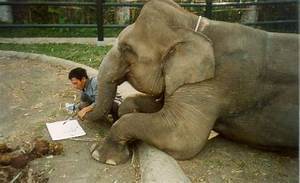
Label: elephant